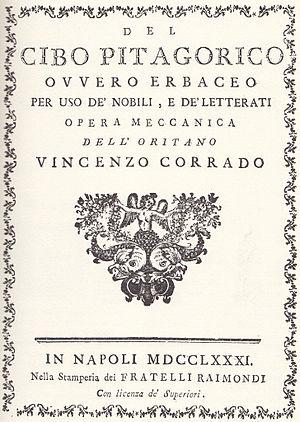
Vincenzo Corrado, né à Oria, le 18 janvier 1736, mort à Naples, le 11 novembre 1836, est un cuisinier, philosophe et lettré italien.